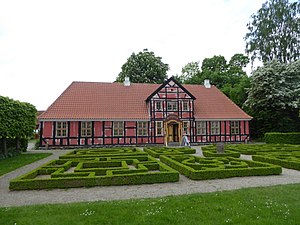
Bymuseum
Fredericia Bymuseums hovedbygning.
Et bymuseum er et museum, der fokuserer på den by, det ligger i. Museet fortæller historien om byen og dens indbyggere og fremviser forskellige historiske ting, evt. suppleret af modeller og andre effekter. Afhængig af byen og museet kan der desuden være særlige udstillinger, f.eks. hvis en bestemt type industri har præget byen. Derudover kan der være særudstillinger eller kunstsamlinger. Endelig kan der være historiske bygninger i tilknytning til museet, eller det kan selv være placeret i et.